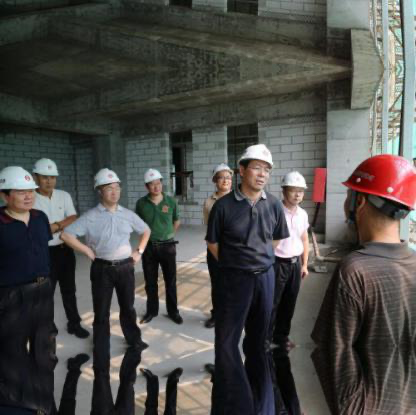
Objects in the image:
label: helmet
label: helmet
label: helmet
label: helmet
label: helmet
label: helmet
label: helmet
label: helmet